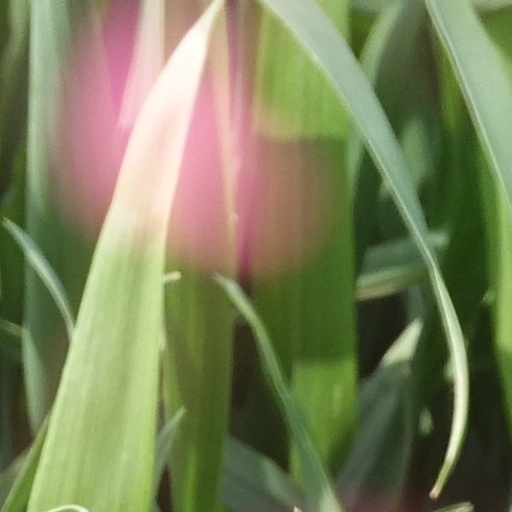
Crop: wheat